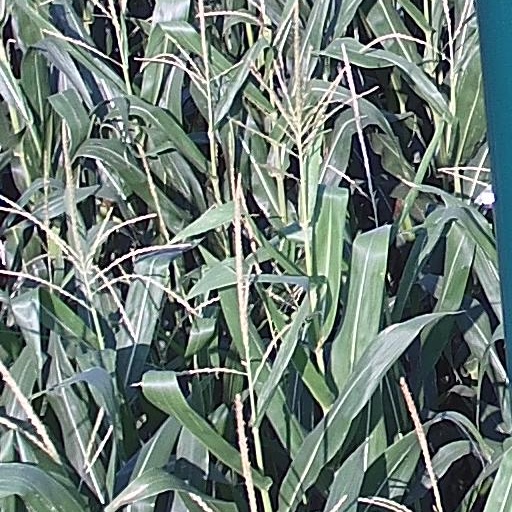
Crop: maize; corn